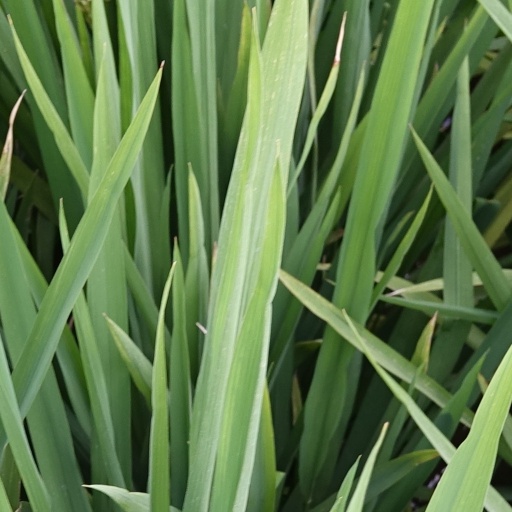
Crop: rice